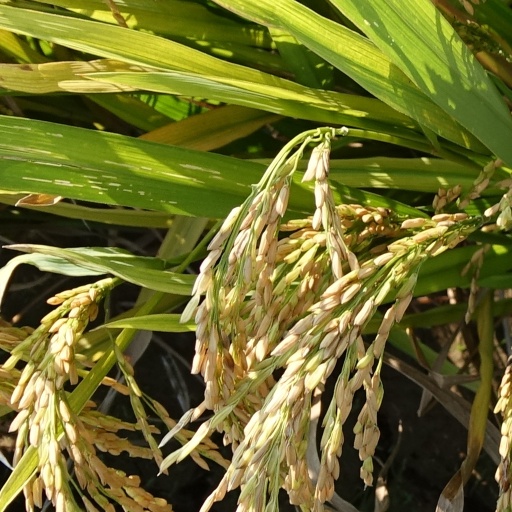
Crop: rice